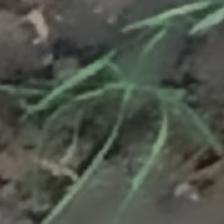
Label: clustered